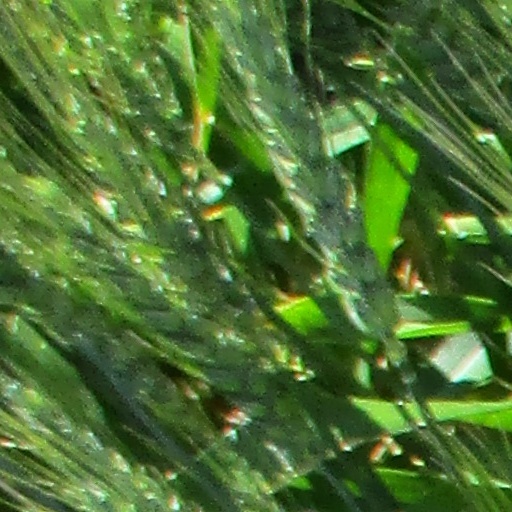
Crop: wheat